Isack Hadjar

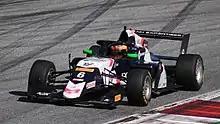
Hadjar racing in the 2021 Formula Regional European Championship

Hadjar made his debut at the Formula Regional level in 2021, competing in the first three rounds of the F3 Asian Championship with Evans GP. He impressed right from the start, scoring a podium finish during the opening round in Dubai Autodrome. During the second round at Yas Marina, Hadjar demonstrated strong pace and finished on the podium in all three rounds. Hadjar scored another third place during the final race of the third round. Despite not taking part in the latter rounds of the campaign, Hadjar managed to finish sixth in the standings, highest of all part-time entrants.